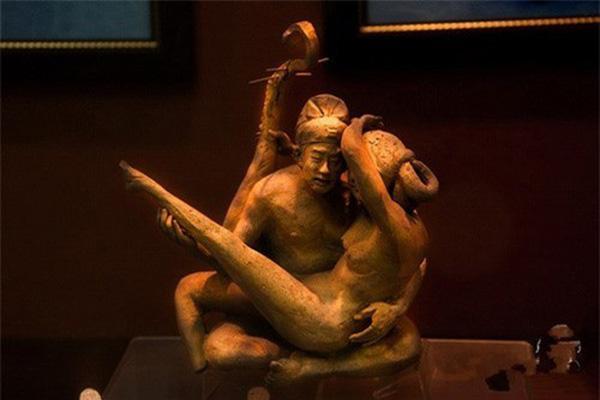
có sự xuất hiện của hai hình người ở trên bức tượng